Esteban Cambiasso

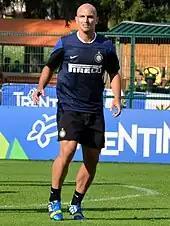
Cambiasso training with Inter in 2013

In July 2004, Cambiasso signed with Serie A club Inter Milan after his contract with Real Madrid expired in June. He helped Inter win the Coppa Italia during his first season with the club, playing regularly as a defensive midfielder, partnered in the middle of Inter's midfield with fellow Argentine Juan Sebastián Verón. In Italy, he became known as one of the outstanding players of the 2004–05 season, along with Milan's Kaká.